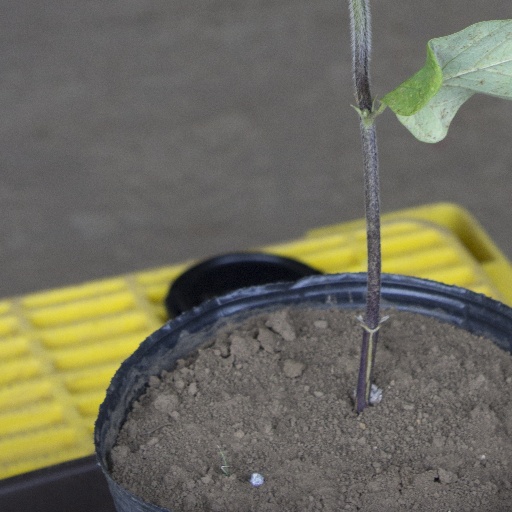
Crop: soybean